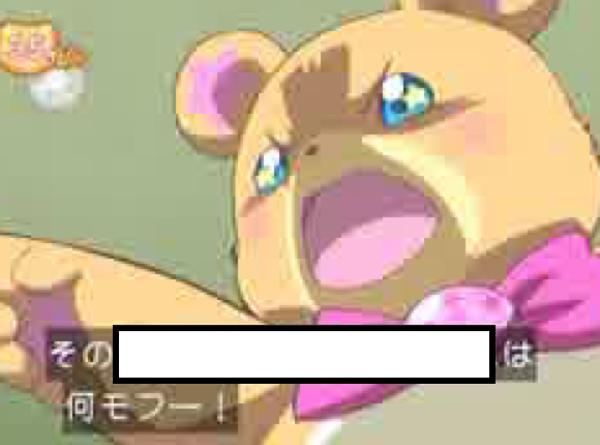
回答: 着ぐるみ